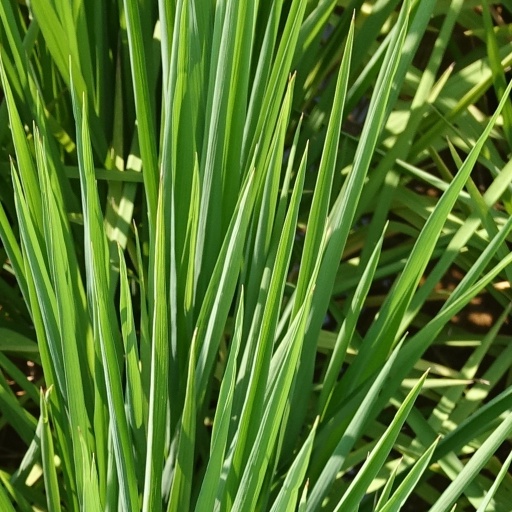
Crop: rice